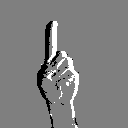
ASL letter: d